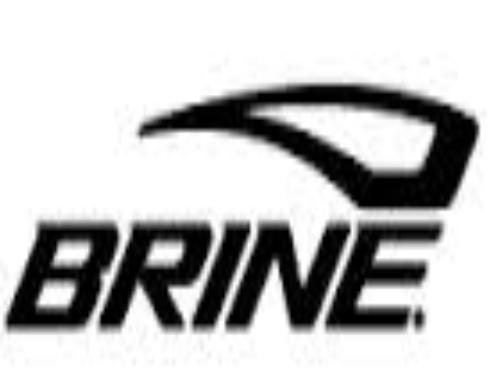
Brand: brine
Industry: Clothes